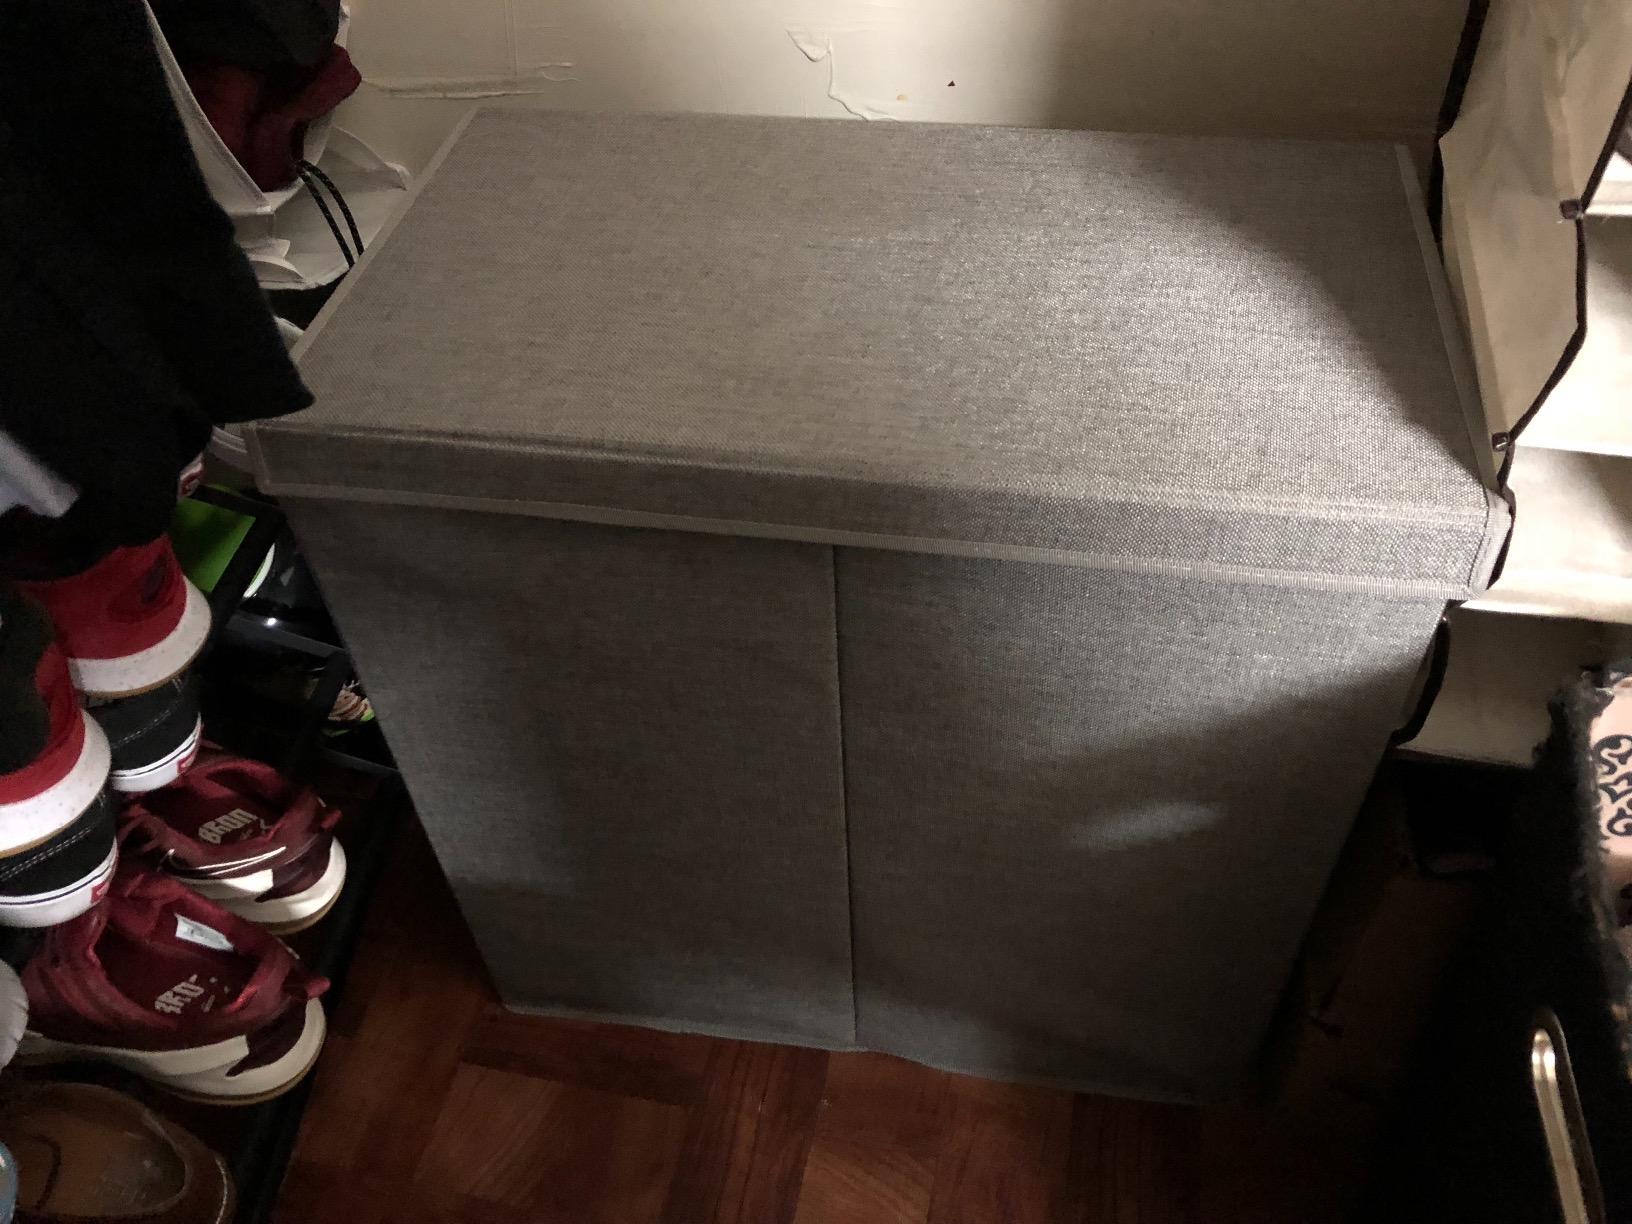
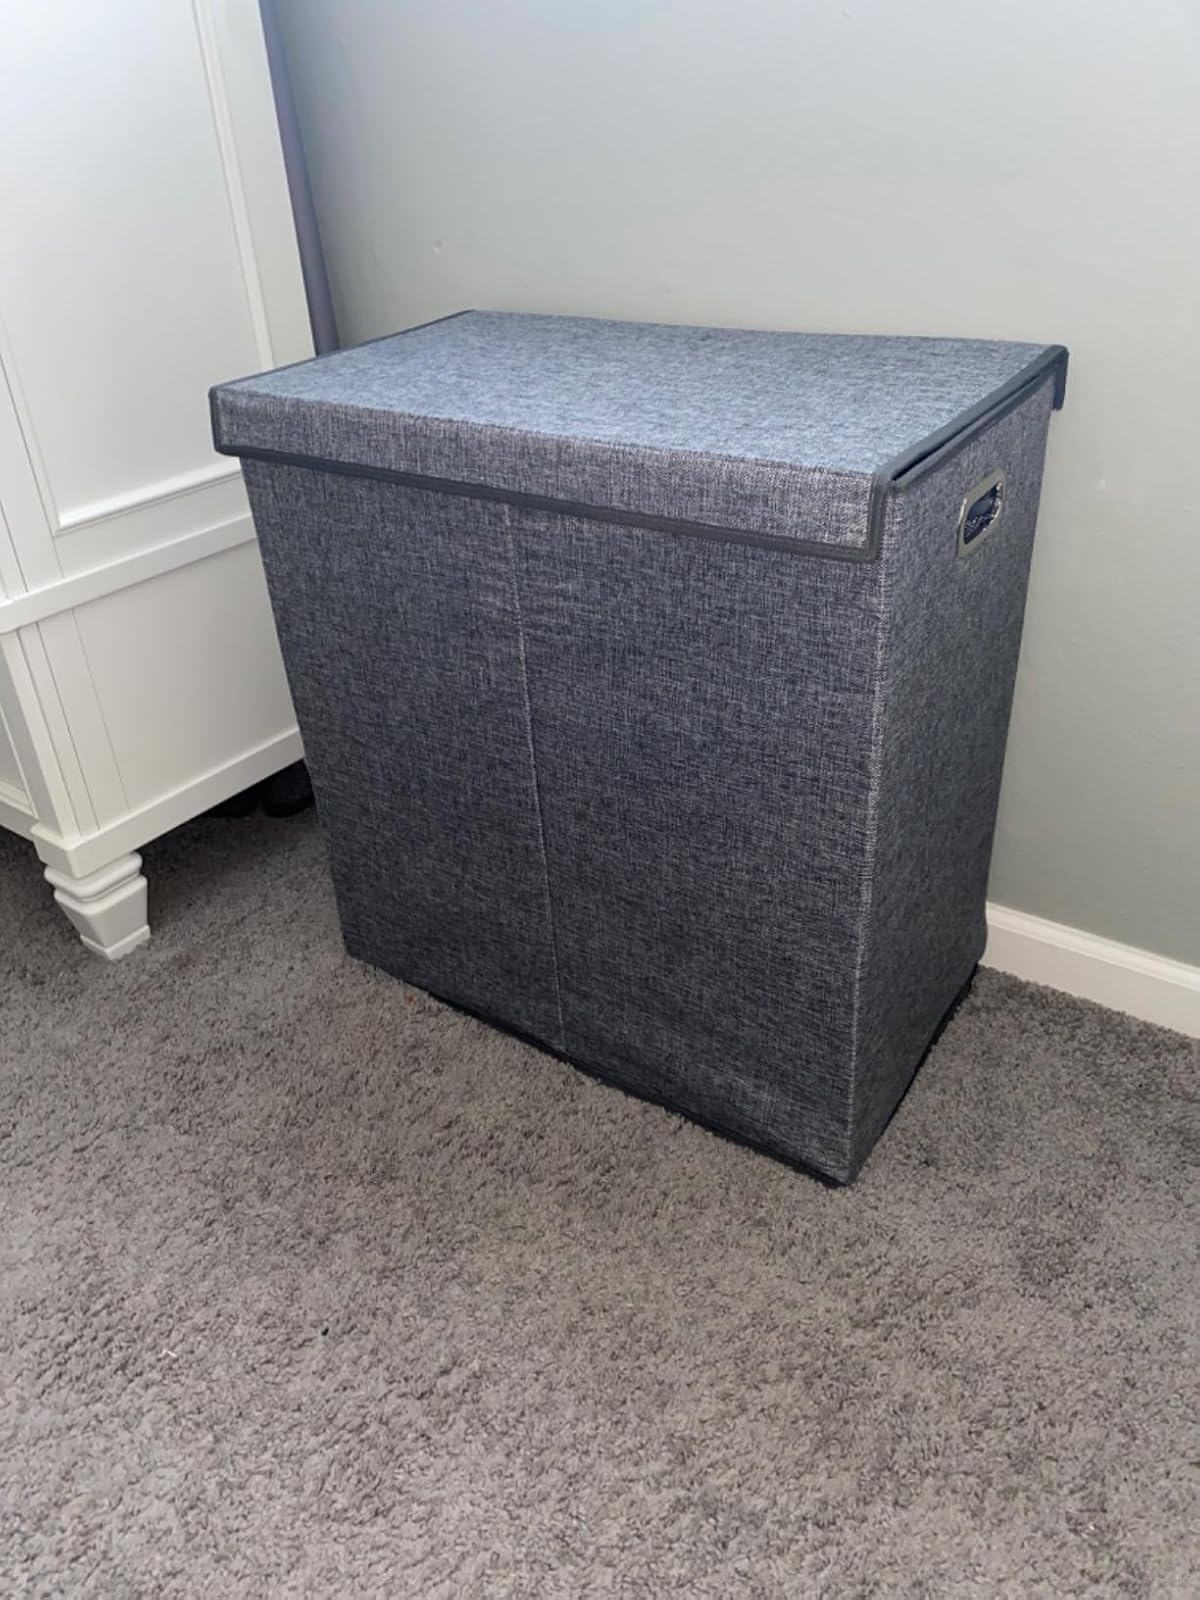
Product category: items_hamper
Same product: yes